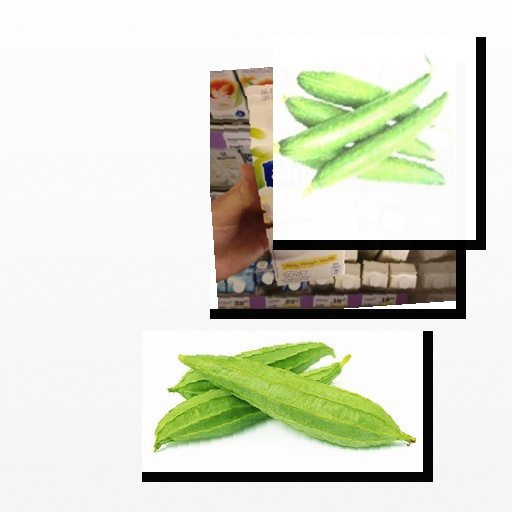
Food items: ridge_gourd, vanilla_soy_yogurt, sponge_gourd